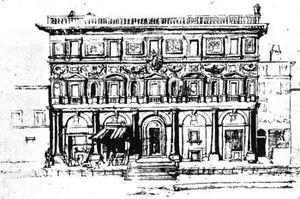
Cette page liste des œuvres de Raffaello Sanzio, plus connu sous le nom de Raphaël, peintre et architecte italien de la Renaissance. Il est aussi appelé Raffaello Santi, Raffaello da Urbino, Raffaello Sanzio da Urbino.
Giovanni Battista Branconio dell'Aquila était un gentilhomme italien, protonotaire apostolique et chambellan du Pape Léon X.